Staci Wilson

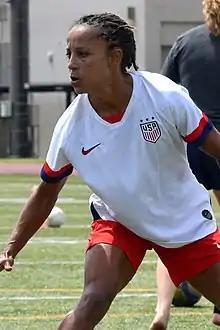
Wilson in 2019

Staci Nicole Wilson (born July 8, 1976) is an American soccer player and Olympic champion. She is an alumna of Thomas Jefferson High School for Science and Technology (Alexandria, Virginia) and the University of North Carolina.